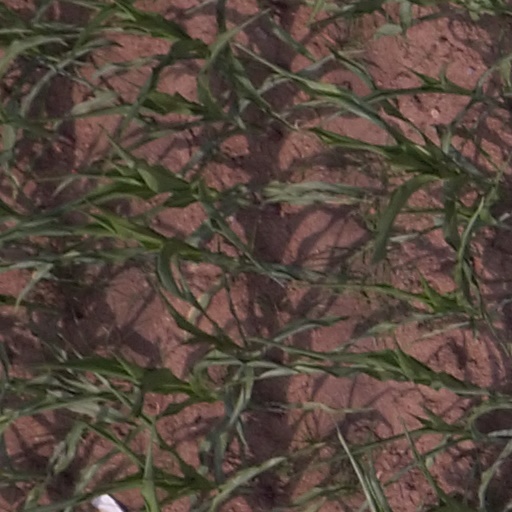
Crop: maize; corn